Intracytoplasmic sperm injection

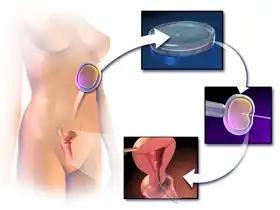
Schematic image of intracytoplasmic sperm injection in the context of IVF.

This procedure is most commonly used to overcome male infertility problems, although it may also be used where eggs cannot easily be penetrated by sperm, and occasionally in addition to sperm donation.